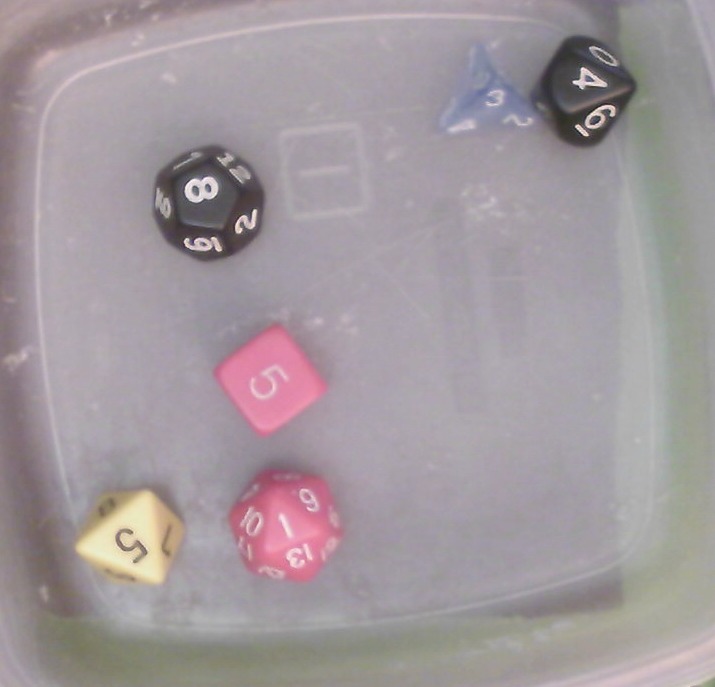
Dice in frame:
type: d4
value: 3
type: d10
value: 4
type: d12
value: 8
type: d6
value: 5
type: d8
value: 5
type: d20
value: 1
Label source: human
Face values trusted: yes